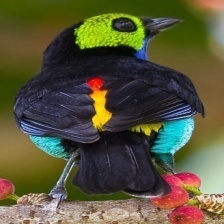
Species: PARADISE TANAGER
Scientific name: TANGARA CHILENSIS